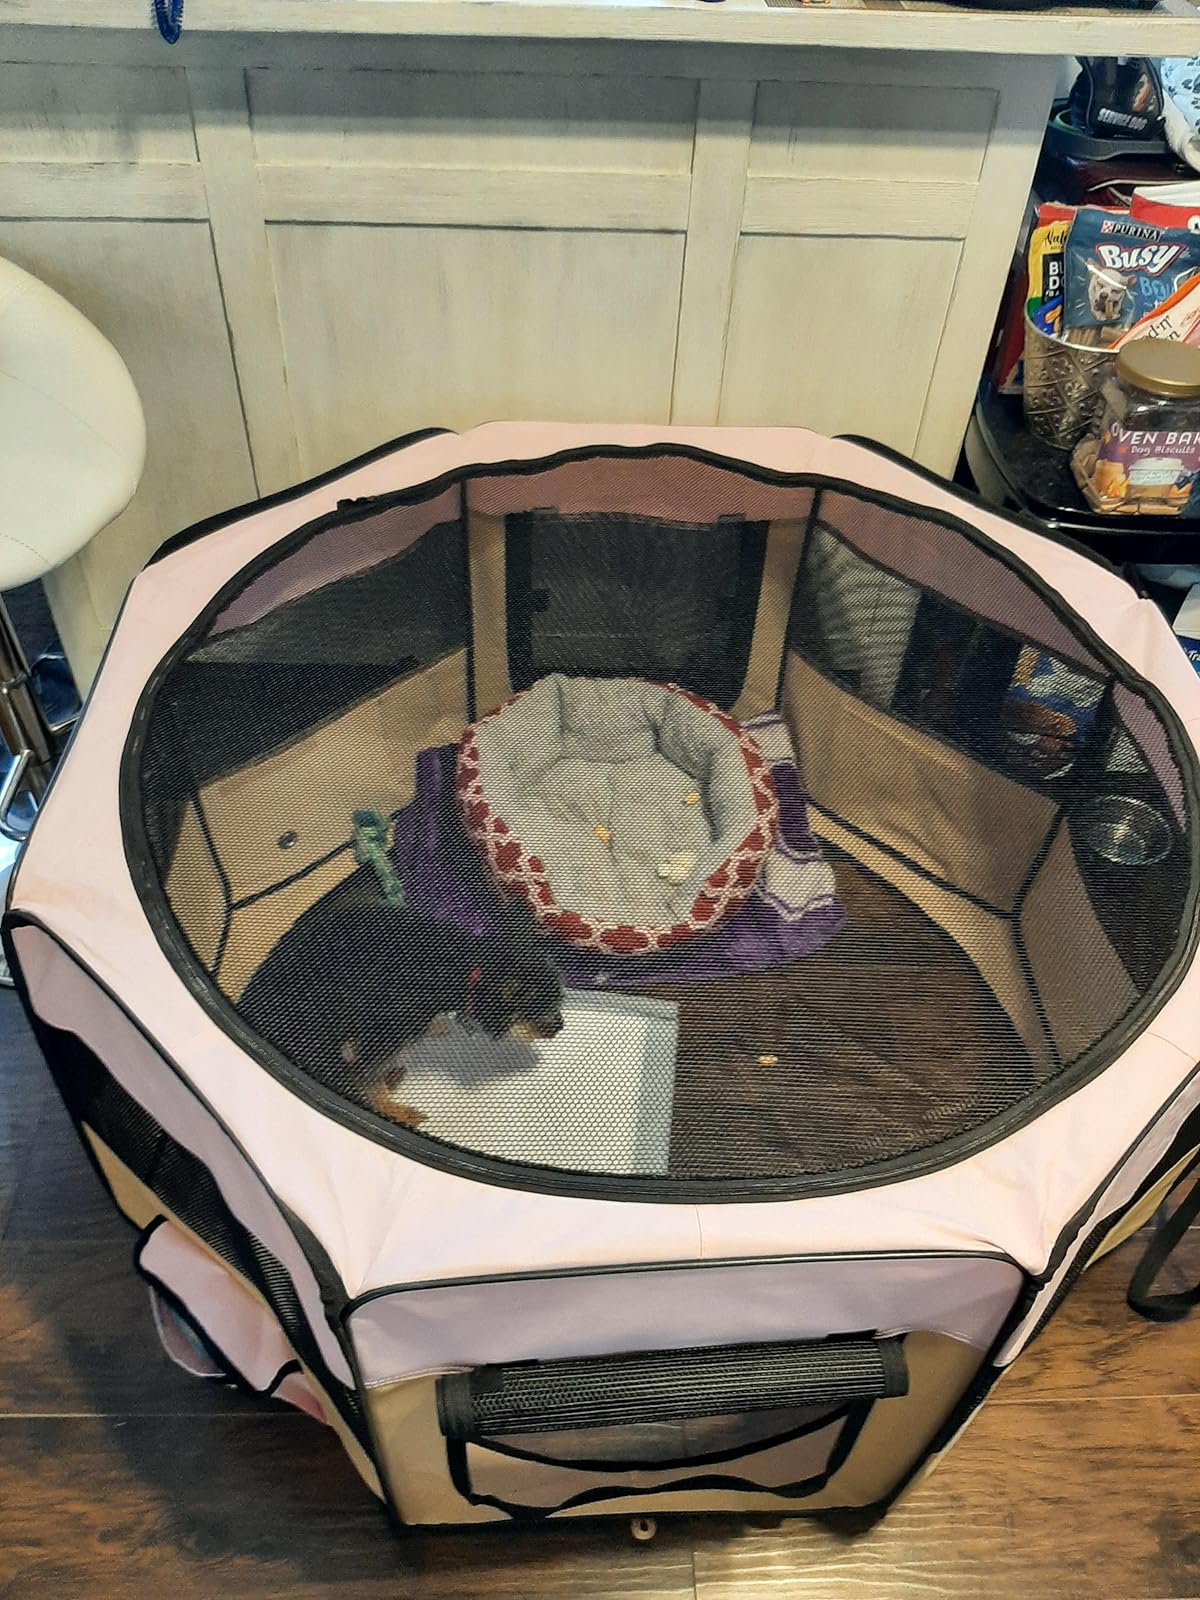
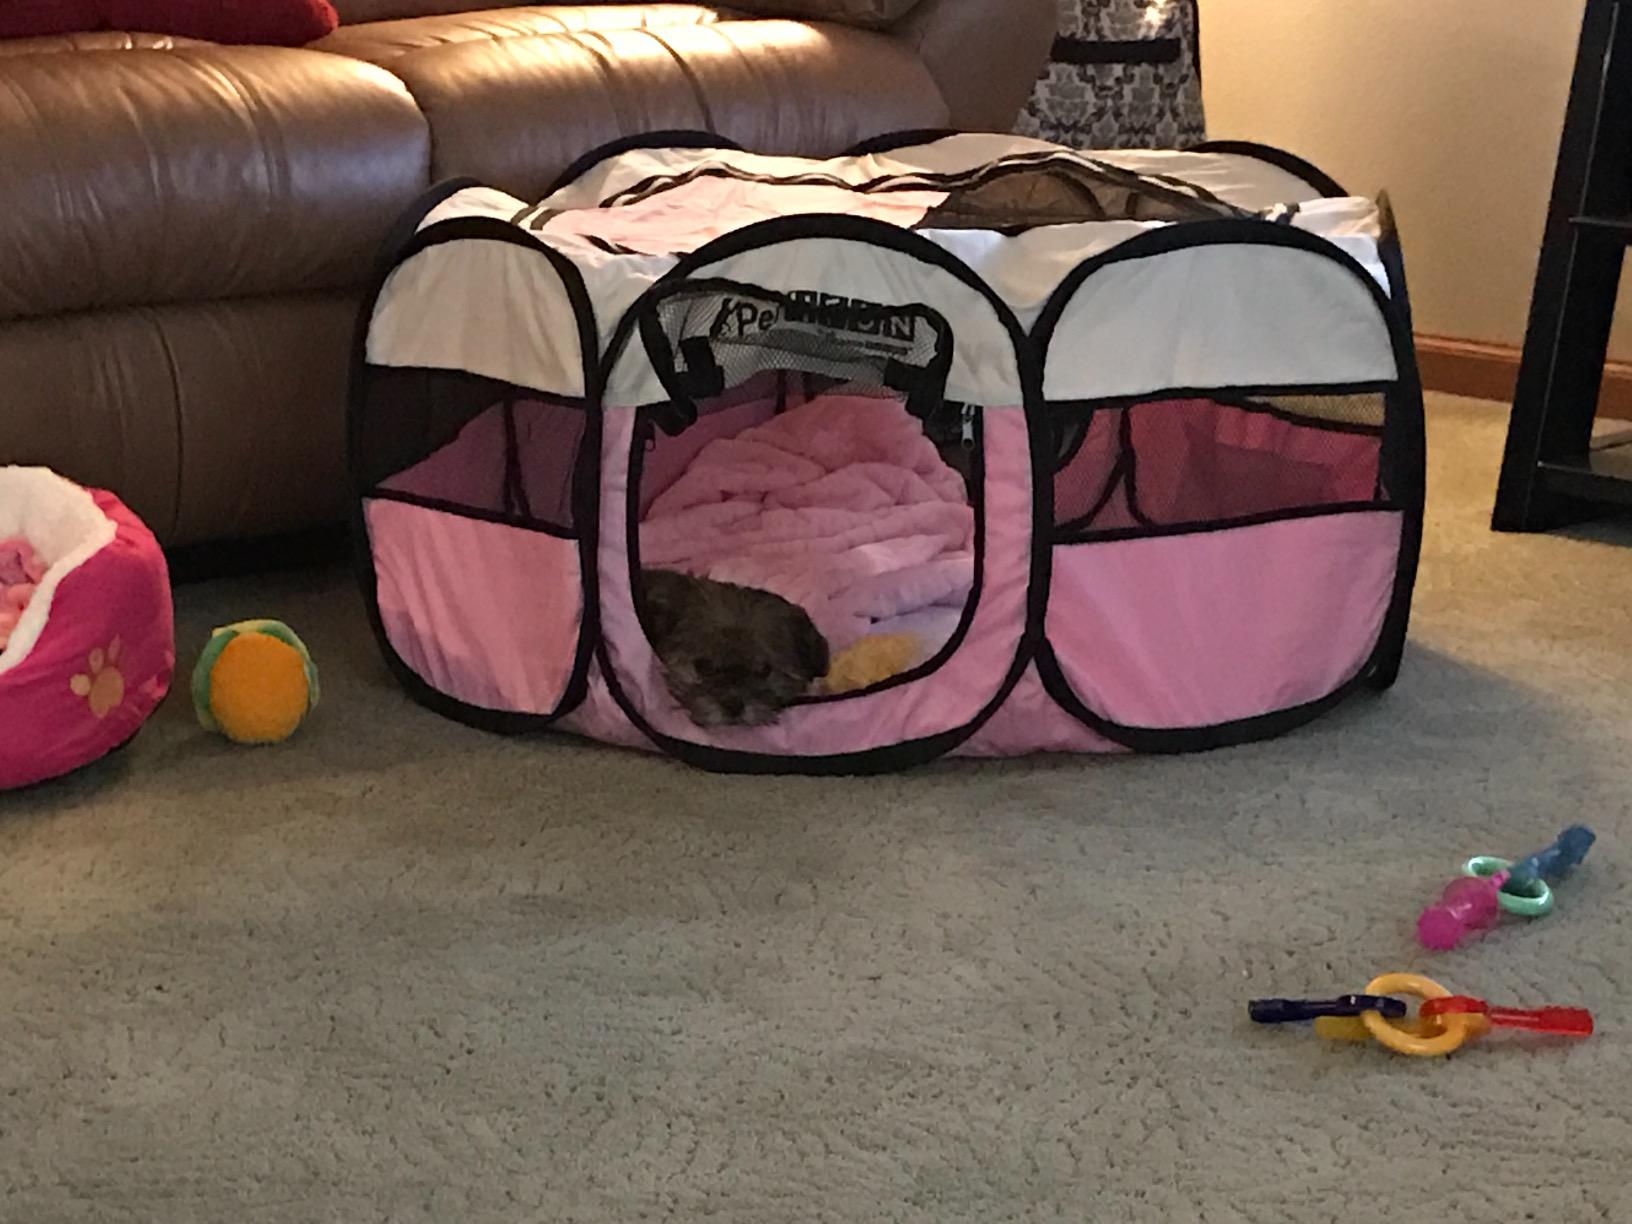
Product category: items_kennel
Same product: no